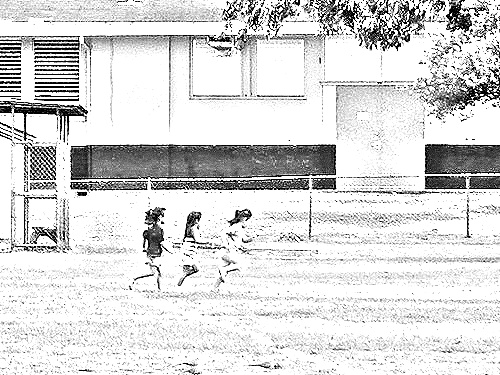
Portrait style: Sketch Portrait